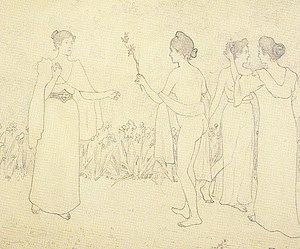
François Gauzi est un peintre et graveur français né le 26 décembre 1862 à Fronton et mort le 23 octobre 1933 à Toulouse.